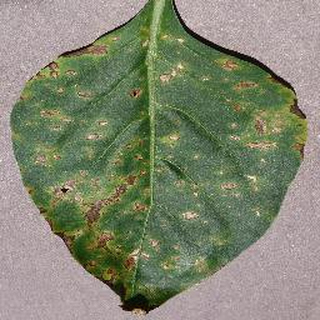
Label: bell_pepper_bacterial_spot